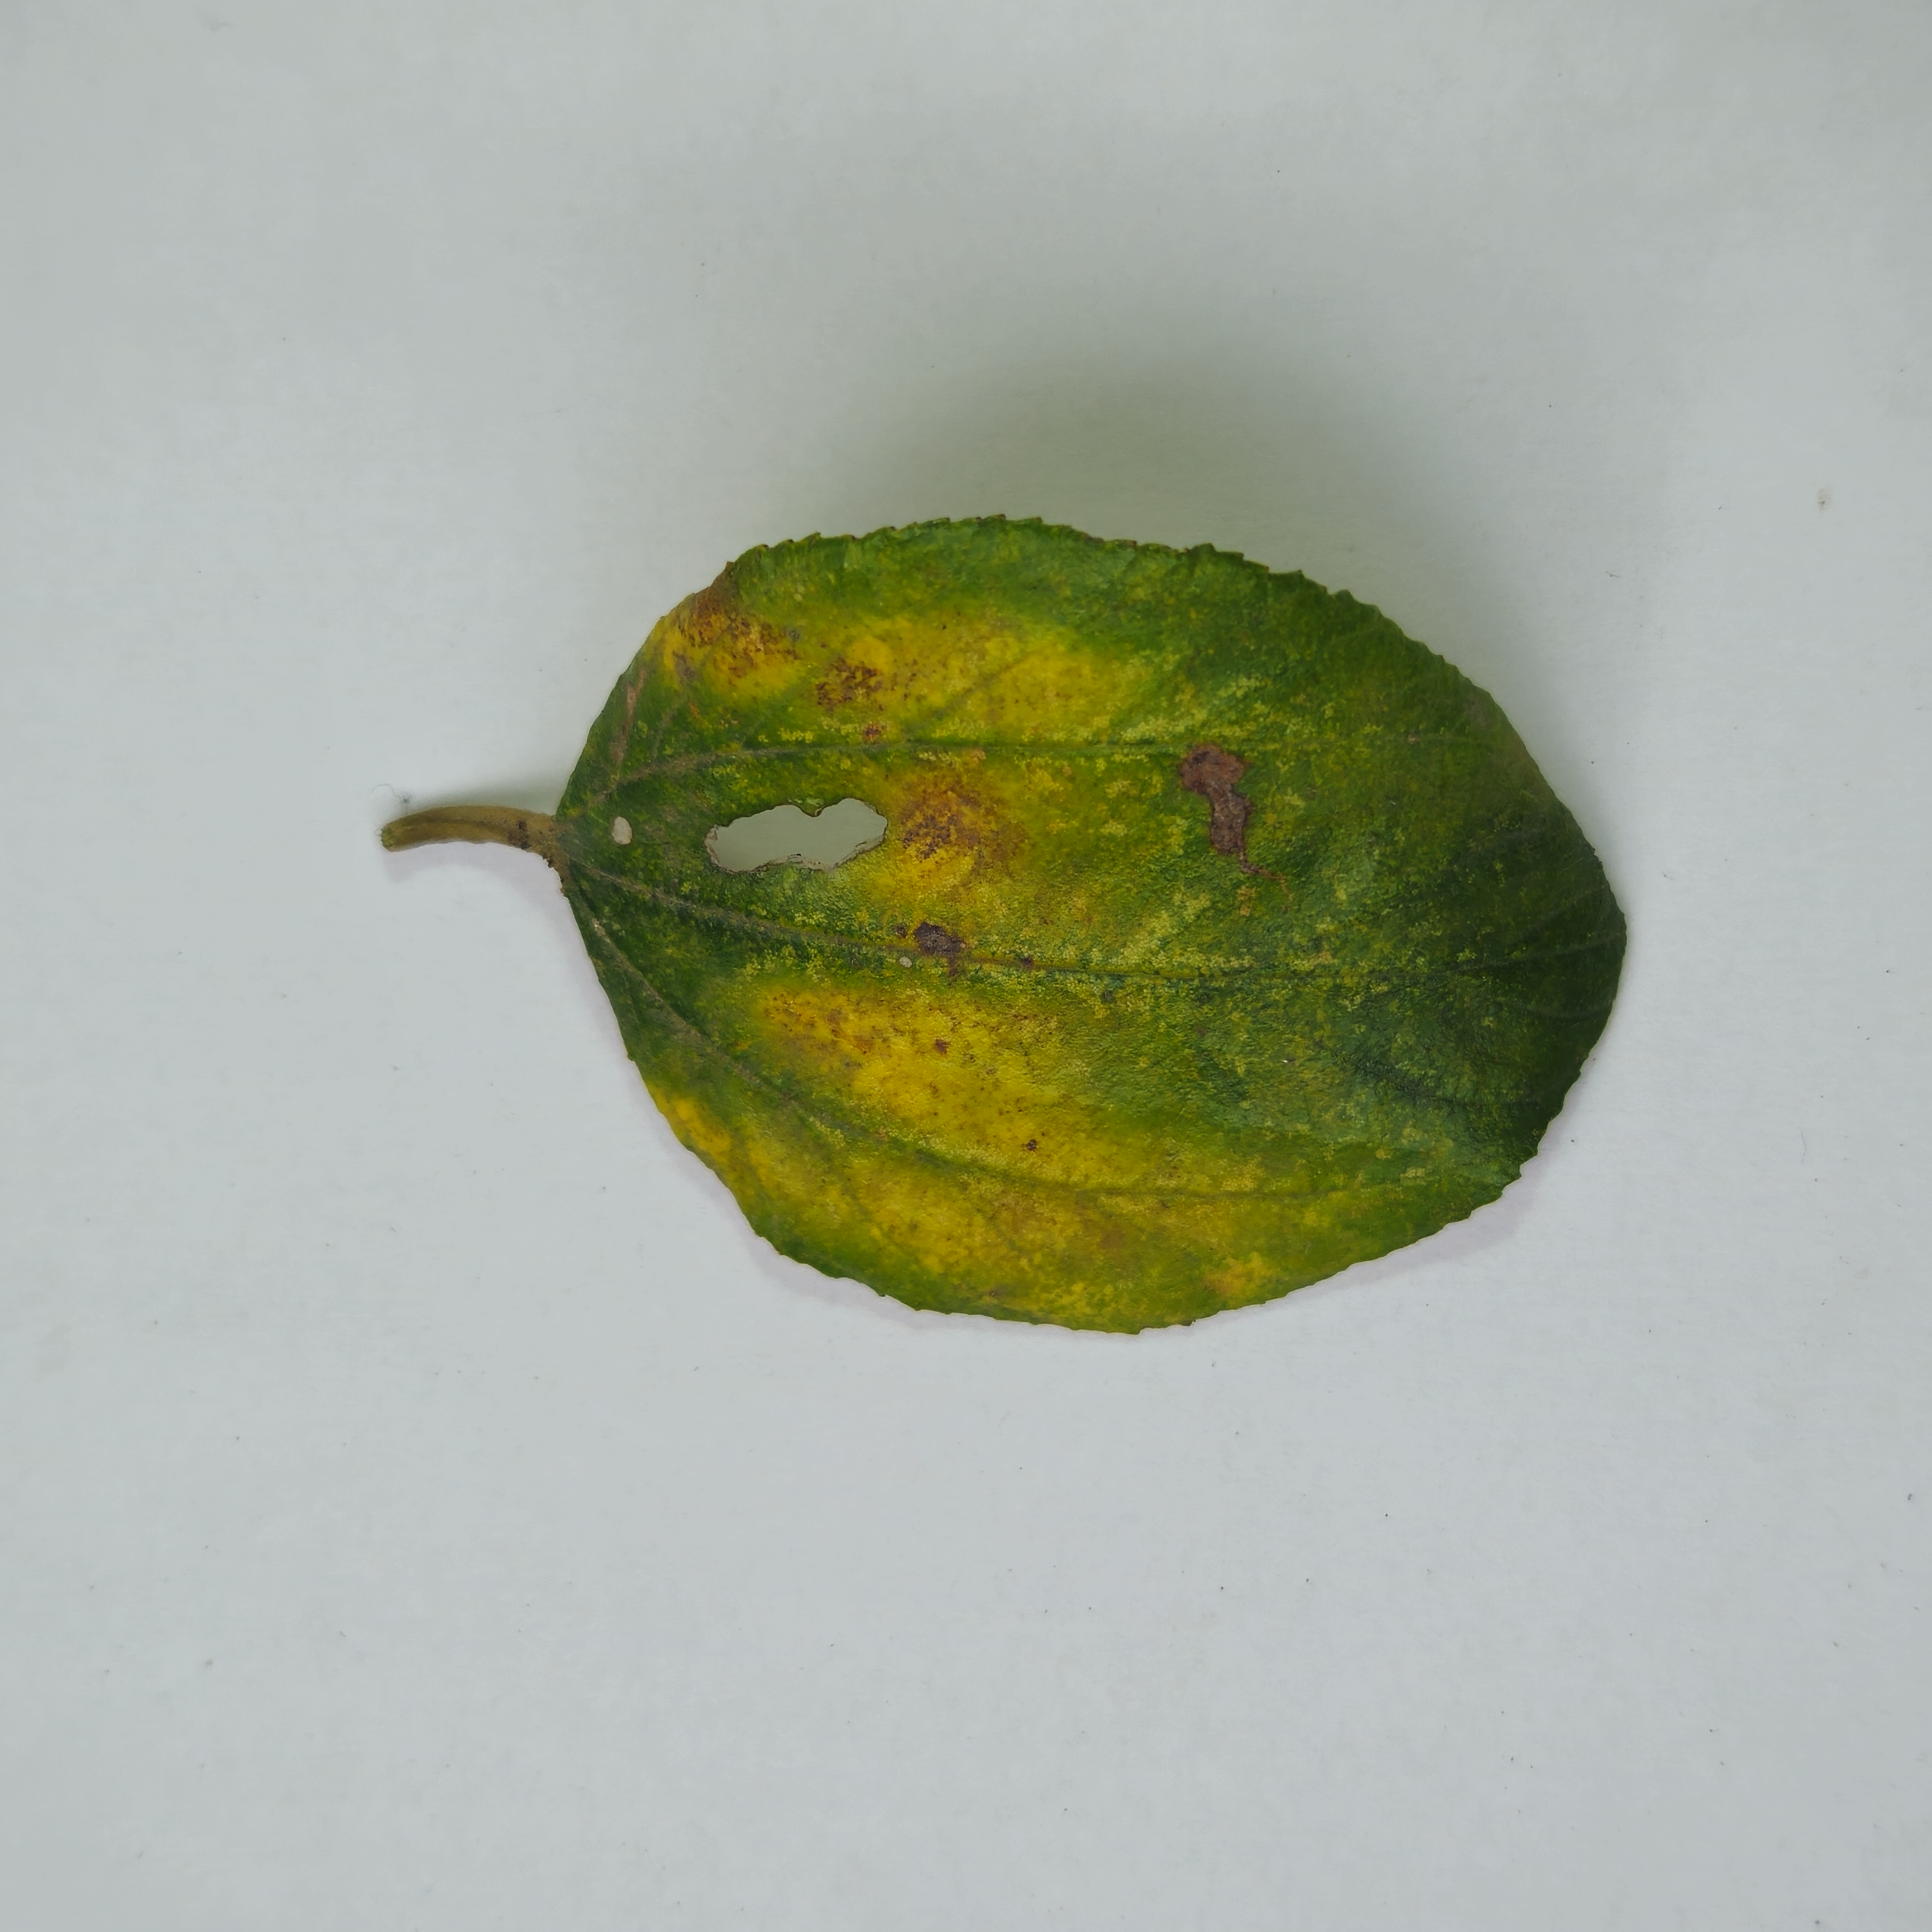
Label: Yellow